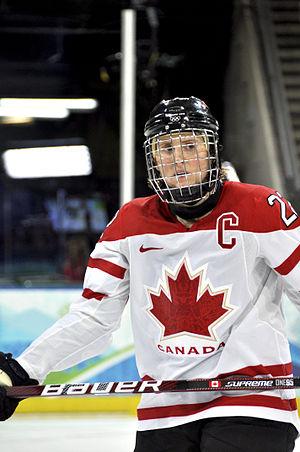
Hayley Wickenheiser est une joueuse canadienne de hockey sur glace retraitée et l'actuelle directrice adjointe au développement des joueurs pour le Maple Leafs de Toronto.